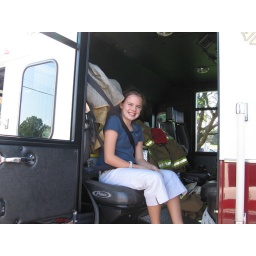
Casey sitting in a fire truck